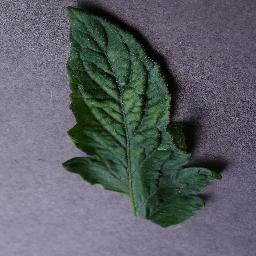
Label: Tomato___Tomato_mosaic_virus